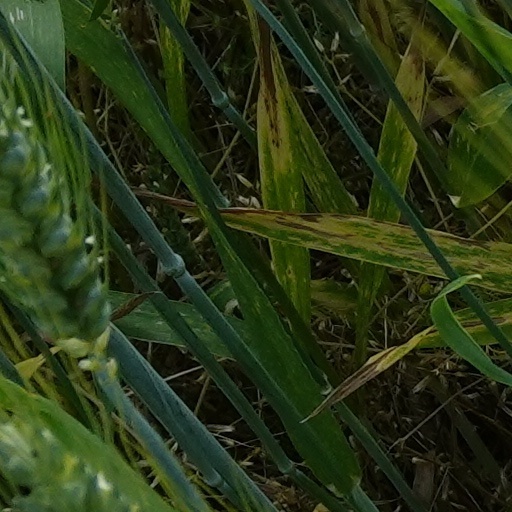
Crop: wheat